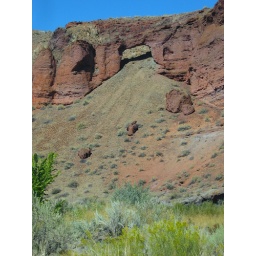
Natural rock bridge in Malheur river canyon , Eastern Oregon.